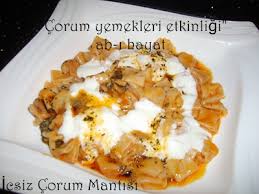
Yemek: manti